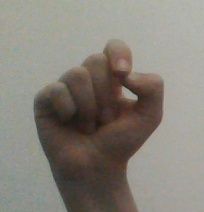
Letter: fa